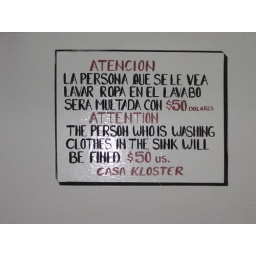
This sign was in the bathroom at our hostel.